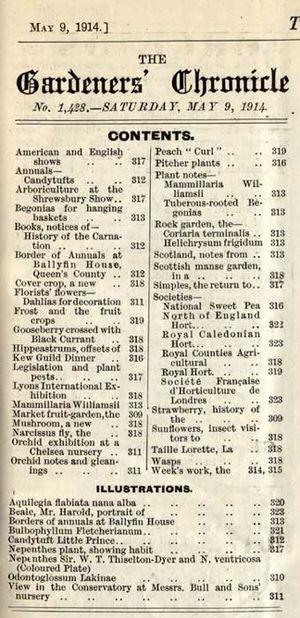
The Gardeners' Chronicle est un périodique hebdomadaire d'horticulture britannique fondé en 1841. Il a été publié sous ce titre durant près de 150 ans ; en 1986, le titre Gardeners' Chronicle est abandonné et la publication se poursuit depuis lors sous la forme du magazine Horticulture Week.